Jaik Campbell

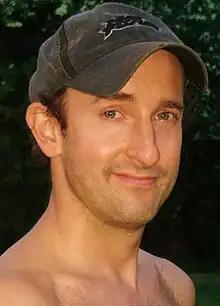
Jaik Campbell in 2008

Jaik Campbell (born 31 December 1973) is a British comedian, and an Edinburgh Festival Fringe regular since 2001 and performed his first solo show "I've Stuttered So I'll F-F-Finish" in 2005. He performs stand-up regularly in London at prestigious venues such as The Comedy Store, Banana Cabaret and Headliners, and has appeared on BBC and ITV television.